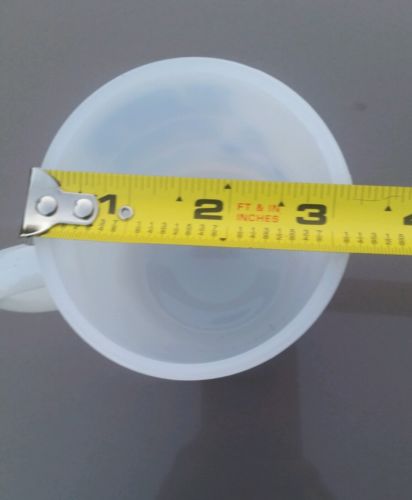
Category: mug